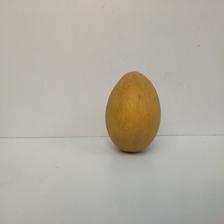
Size: Large